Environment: real
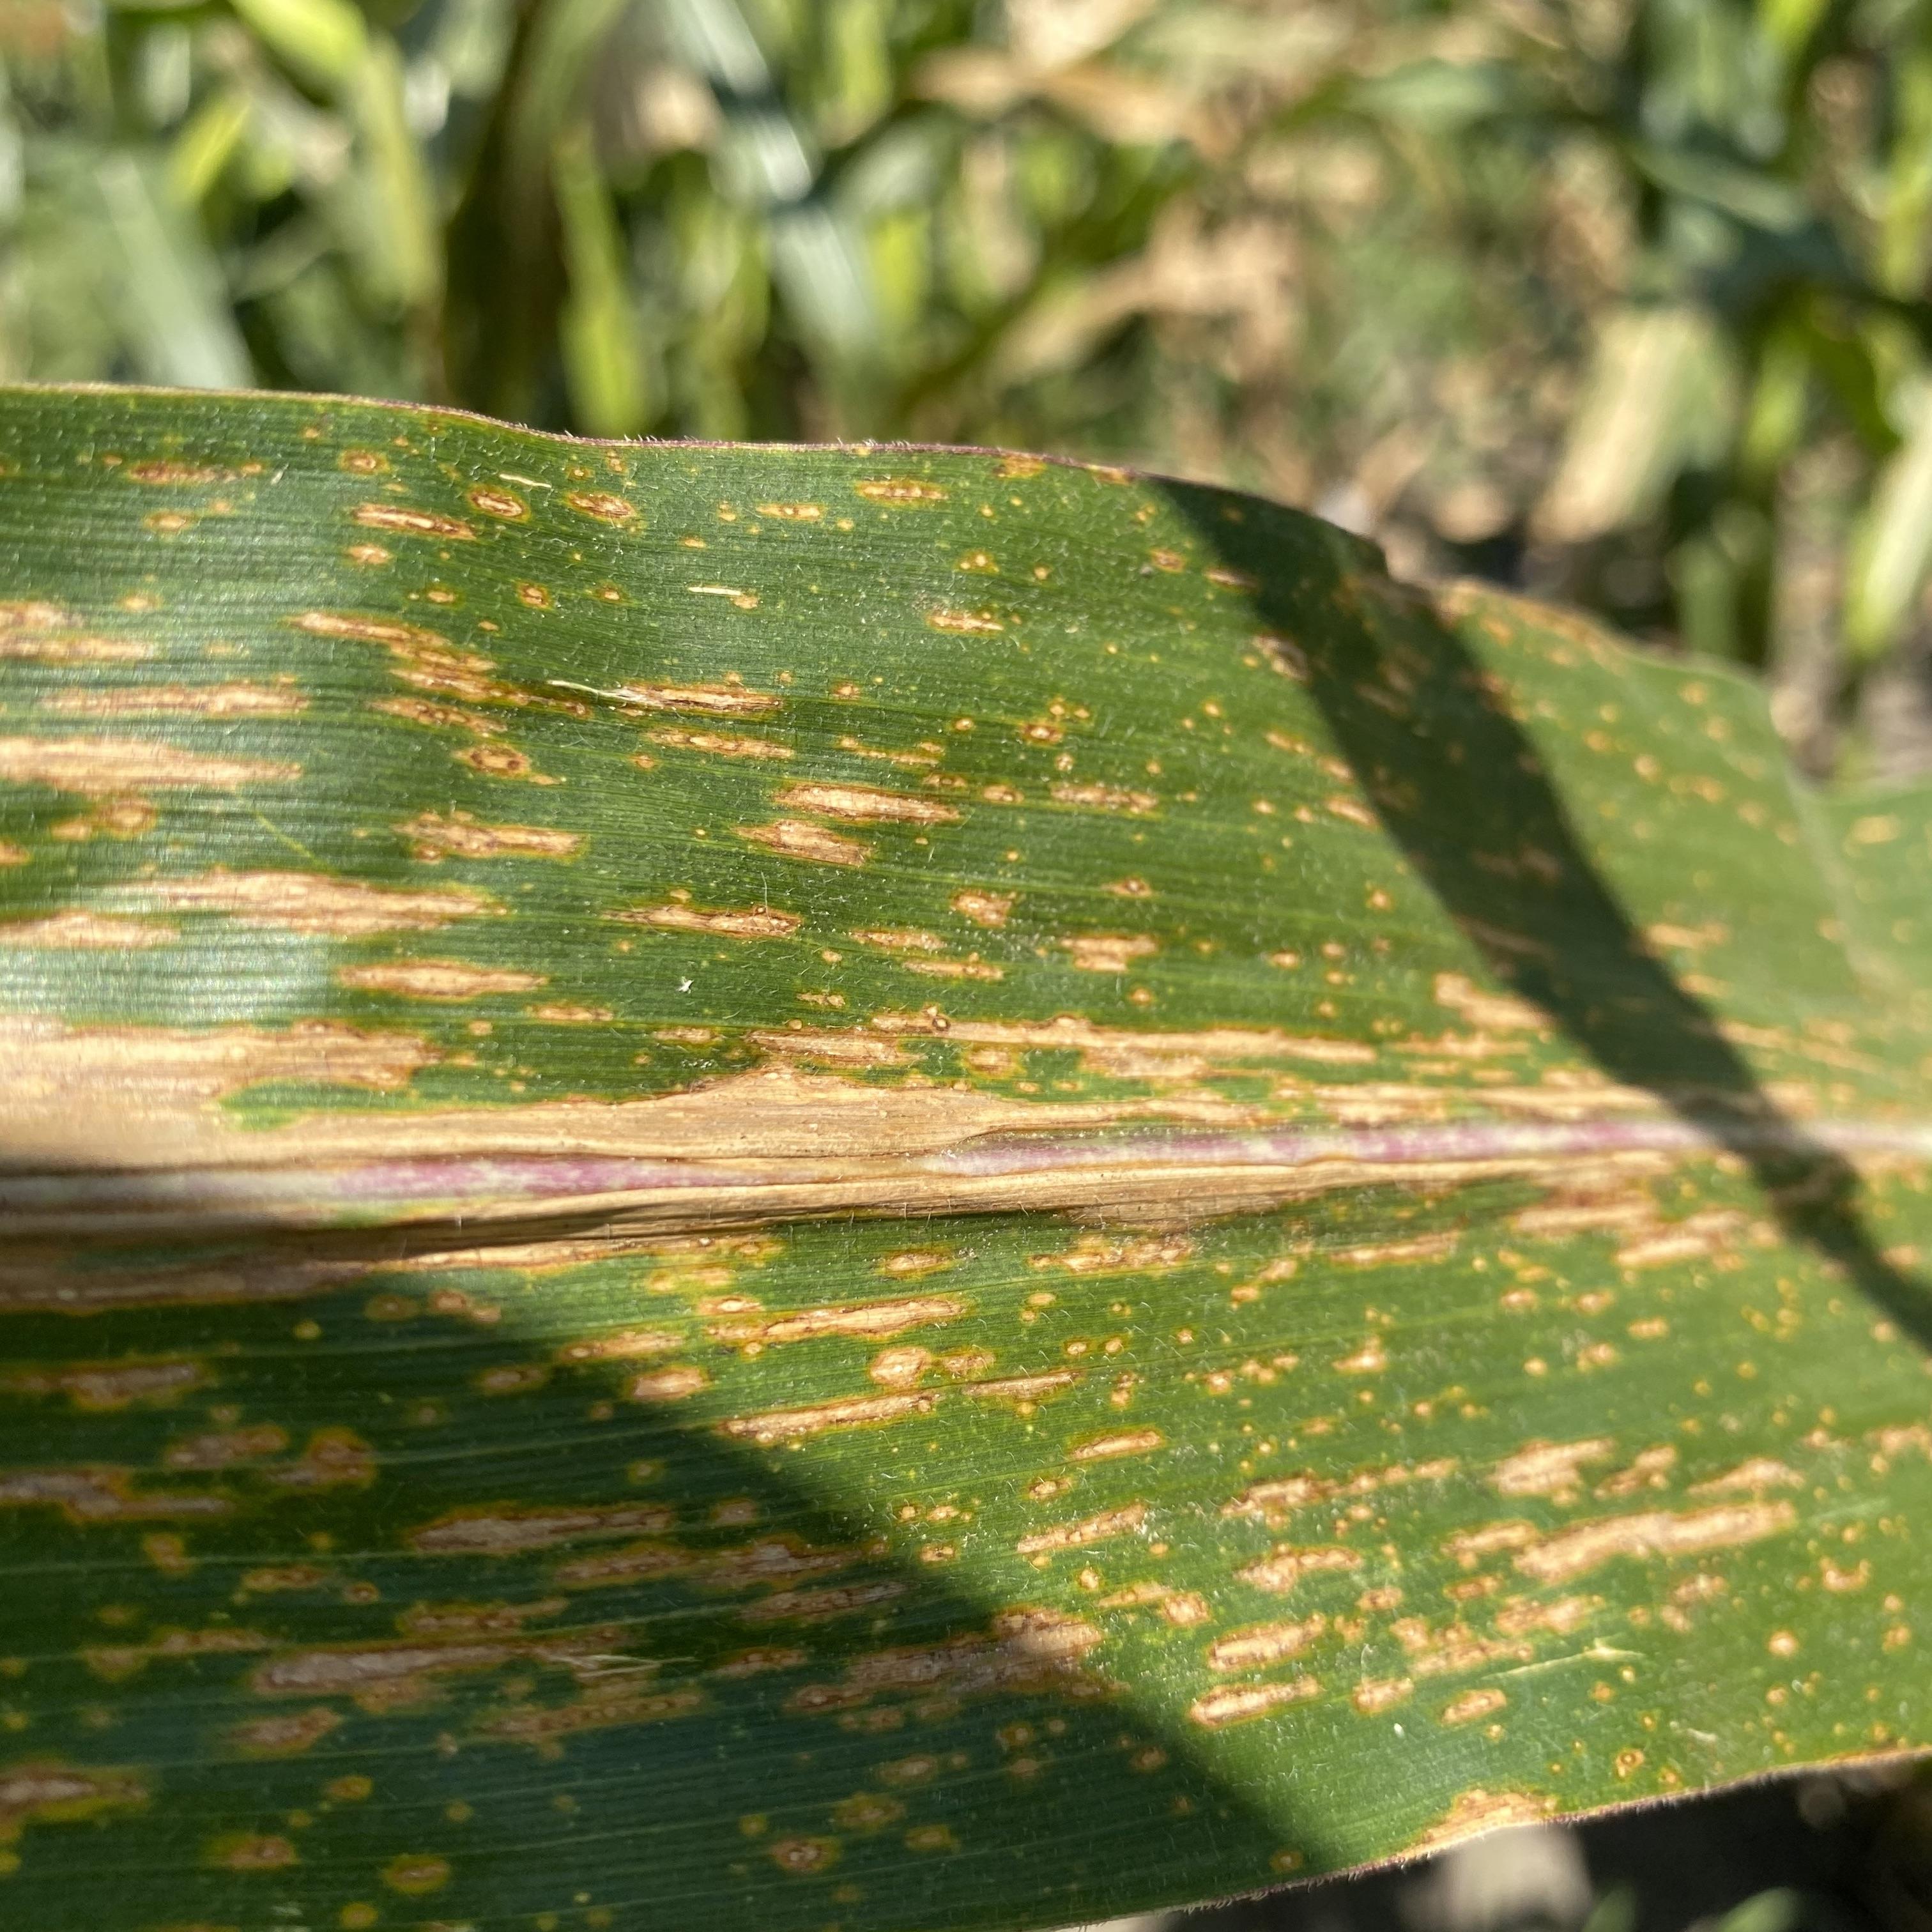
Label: gray_leaf_spot